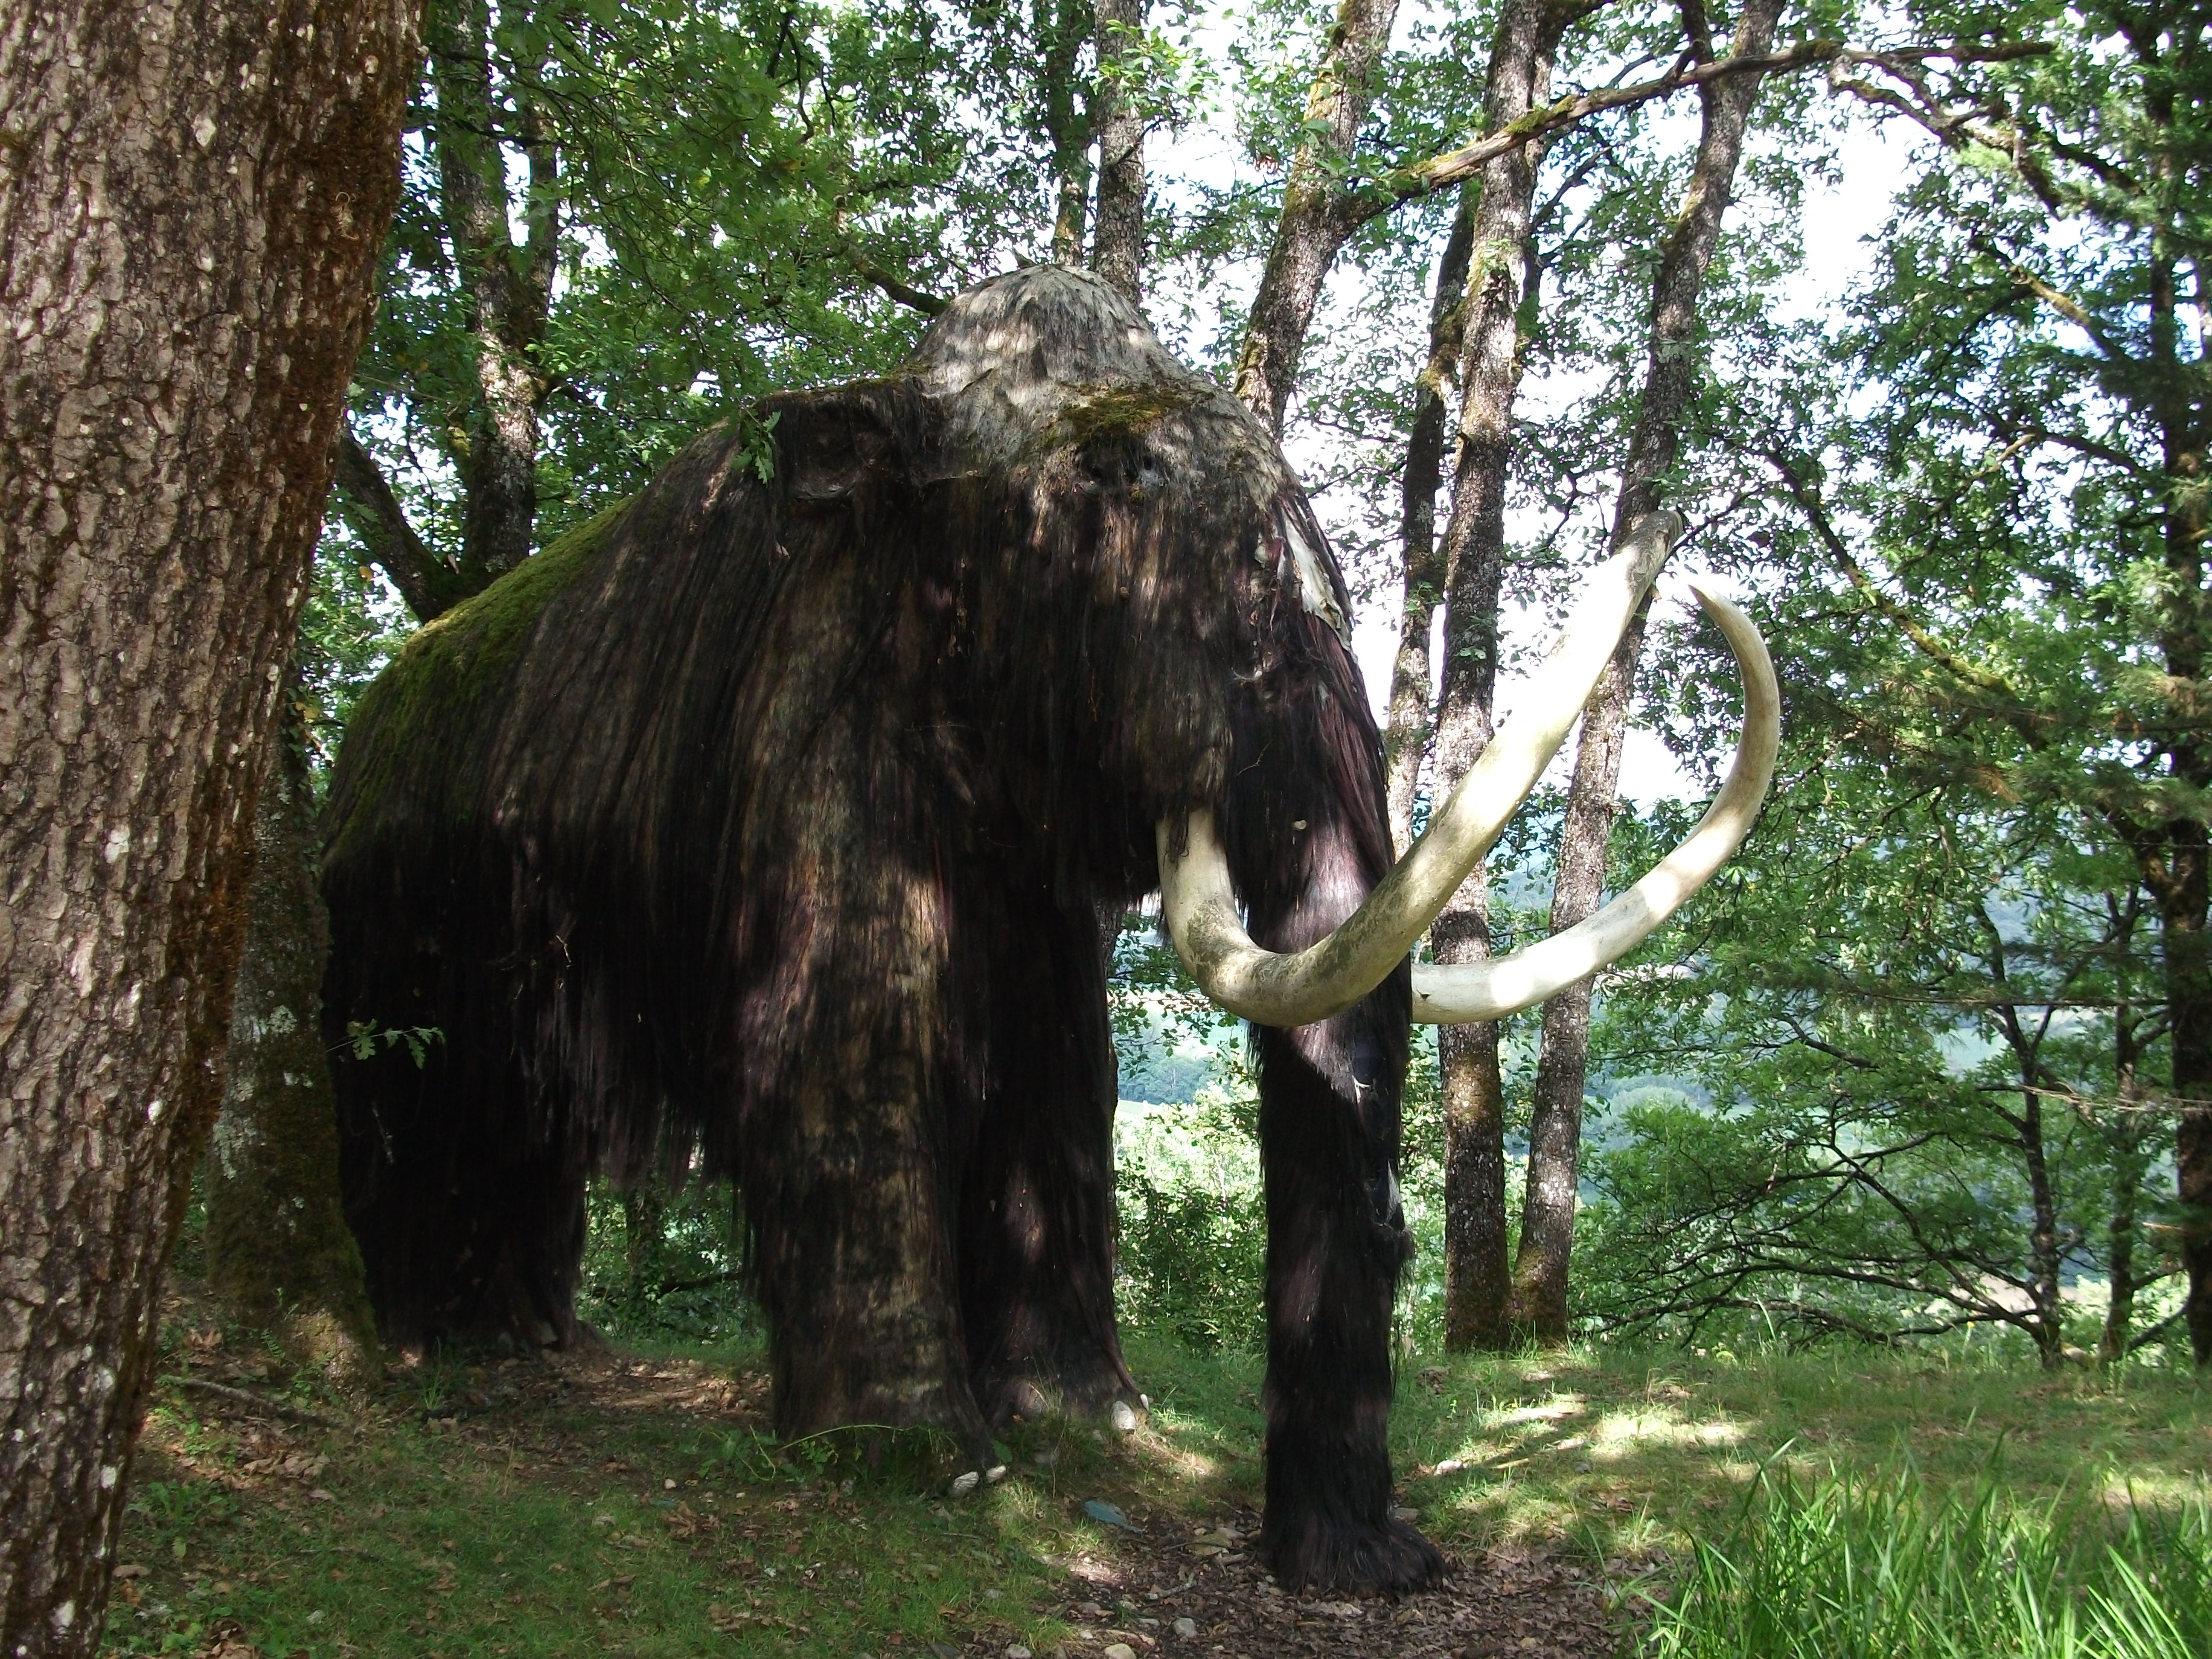
animals, elephants and mammoths, nature reserve, tree, elephant, terrestrial animal, old growth forest, wildlife, natural landscape, forest, woodland, biome, indian elephant, mammoth, plant community, plant, tusk, jungle, adaptation, trunk, national park, african elephant, temperate coniferous forest